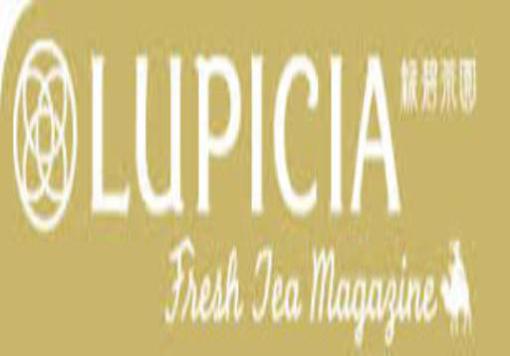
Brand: lupicia
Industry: Food